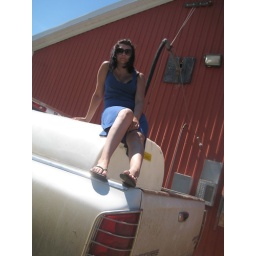
Filling the water truck out in smith.